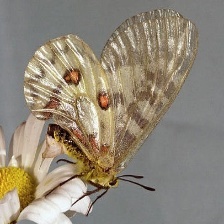
Species: CLODIUS PARNASSIAN